Travix

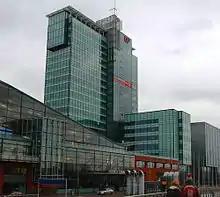
Amsterdam Headquarters

Travix manages five websites: CheapTickets, BudgetAir, Vayama, Vliegwinkel and Flugladen. The company is affiliated with SGR, ANVR, IATA and the Dutch Home Shopping Organization. Travix has offices in the Netherlands, Dubai, India, Singapore, the UK and the USA.